KPFT

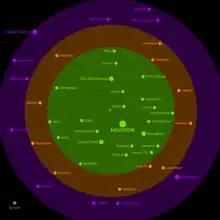
A diagram of the cities within the terrestrial broadcast range of KPFT.

KPFT's main programming is broadcast on the station's HD-1 channel at 64 kbps. Alternate programming is broadcast on HD-2, which radio listeners can only access via HD Radio. The station streams both channels live on its website, with past broadcasts of shows on both channels available on the KPFT archive.